Marcus Chamat

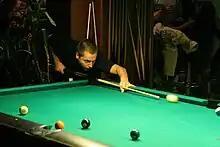
During Interpool Open 2006 in Gävle, Sweden

Marcus Chamat (born 6 May 1975) is a Swedish professional eight-ball and nine-ball pool player. He was nicknamed "Napoleon" due to his personality and standing at tall. He is a two time European Pool Championships winner and one of the most successful players on the Euro Tour, winning four events and finishing runner-up twice. Chamat reached the semi-finals of the 2004 WPA World Nine-Ball and the 2008 WPA World Eight-Ball Championships but did not reach the final of a world championship event.